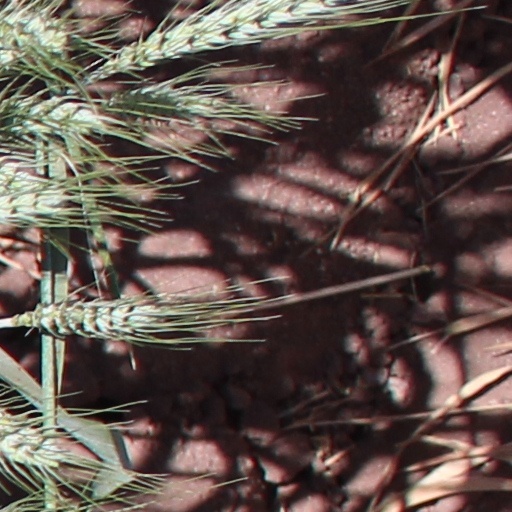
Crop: wheat